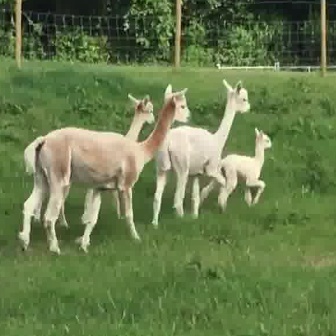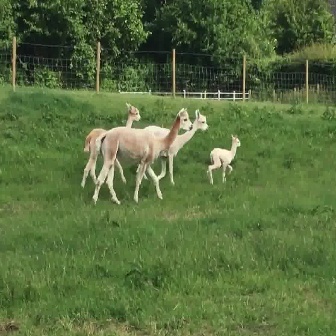
  Please identify the target specified by the bounding box [16,81,191,257] in the first image and locate it in the second image. Return the coordinates in [x_min,y_min,x_max,y_max] format.
Answer: [89,105,192,208]